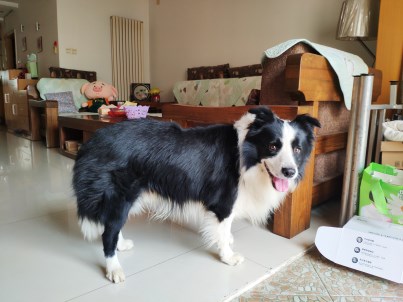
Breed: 2594-n000109-Border_collie